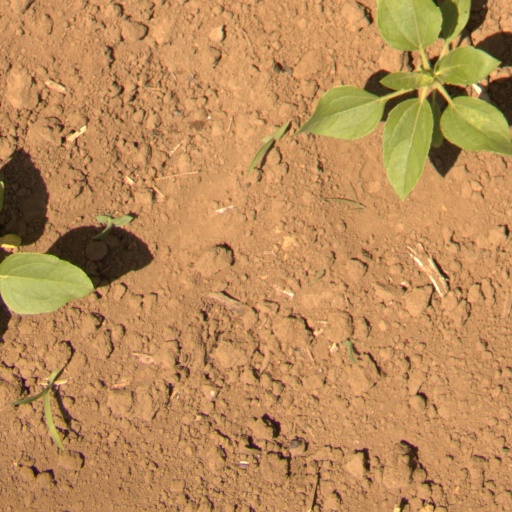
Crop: Jerusalem artichoke